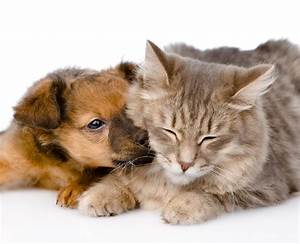
Label: gatto